First Horizon Park

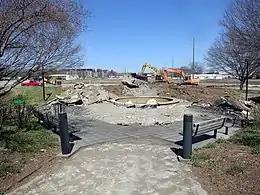
Construction equipment has begun to dig up concrete and level the earth beyond an area with a concrete fountain and wooden benches.

The construction team began site excavation on March 3, 2014. Workers unearthed artifacts dating to around 1150 AD. Fire pits and broken pieces of ceramic pans were found in the ground below what would be left field. Archaeologists believe the area was the site of a Native American settlement and that the artifacts were the remnants of a workshop where mineral water from underground sulfur-bearing springs was boiled to collect salt. The artifacts are on permanent display in the Tennessee State Museum's Mississippian Period exhibit. A portion of the property was used as a city cemetery in the 1800s. The interred were relocated. In 1885, during the construction of Sulphur Spring Park, workers unearthed bowls, shells, a flint chisel, and human skeletons believed to belong to Mound Builders.